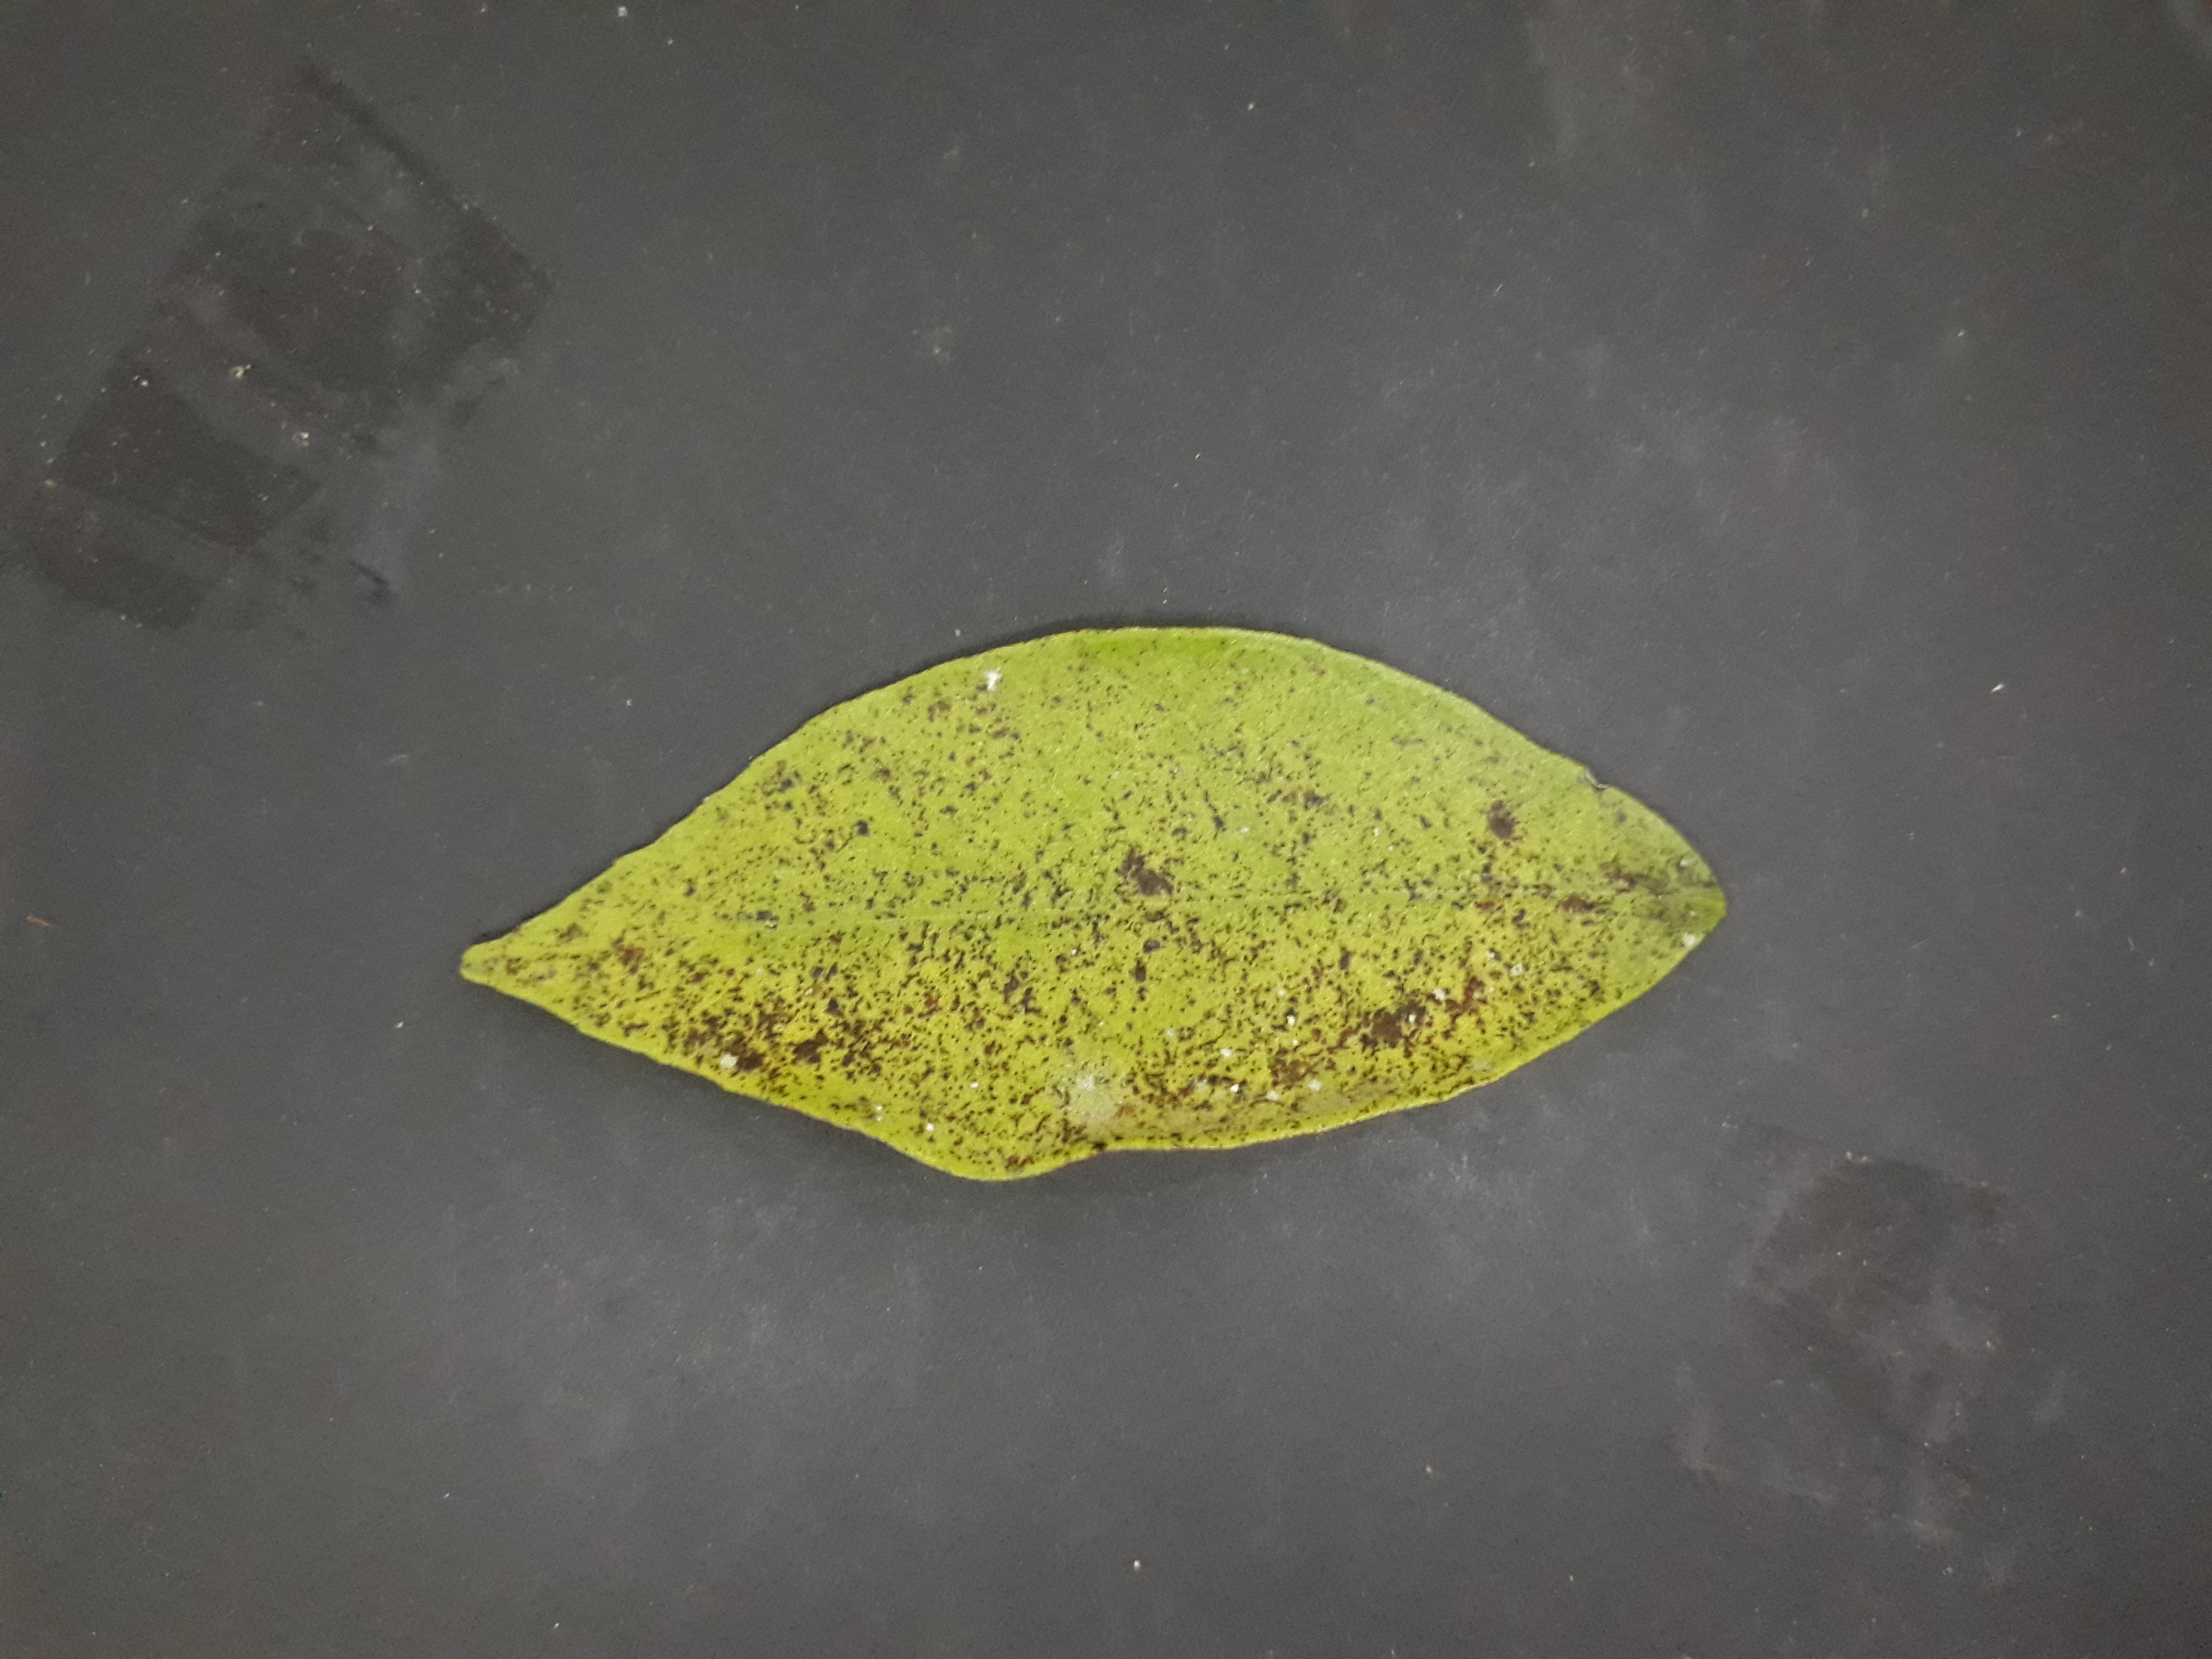
Label: Greasy_spot